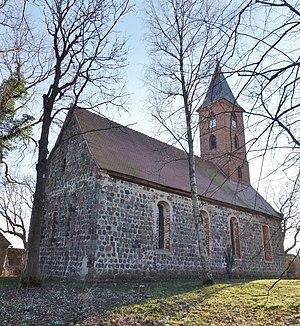
Vue du nord-est de l'église à Wallmow , commune de Carmzow-Wallmow , arrondissement de Uckermark , état fédéral de Brandebourg, Allemagne Object location53°